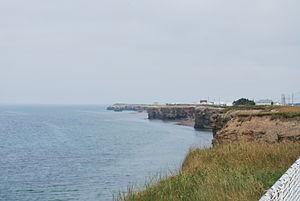
La région des Caps est située dans la province canadienne du Nouveau-Brunswick. Elle s'étend sur une quarantaine de kilomètres de l'est de Bathurst jusqu'à Grande-Anse et Anse-Bleue, où elle chevauche la Péninsule acadienne.